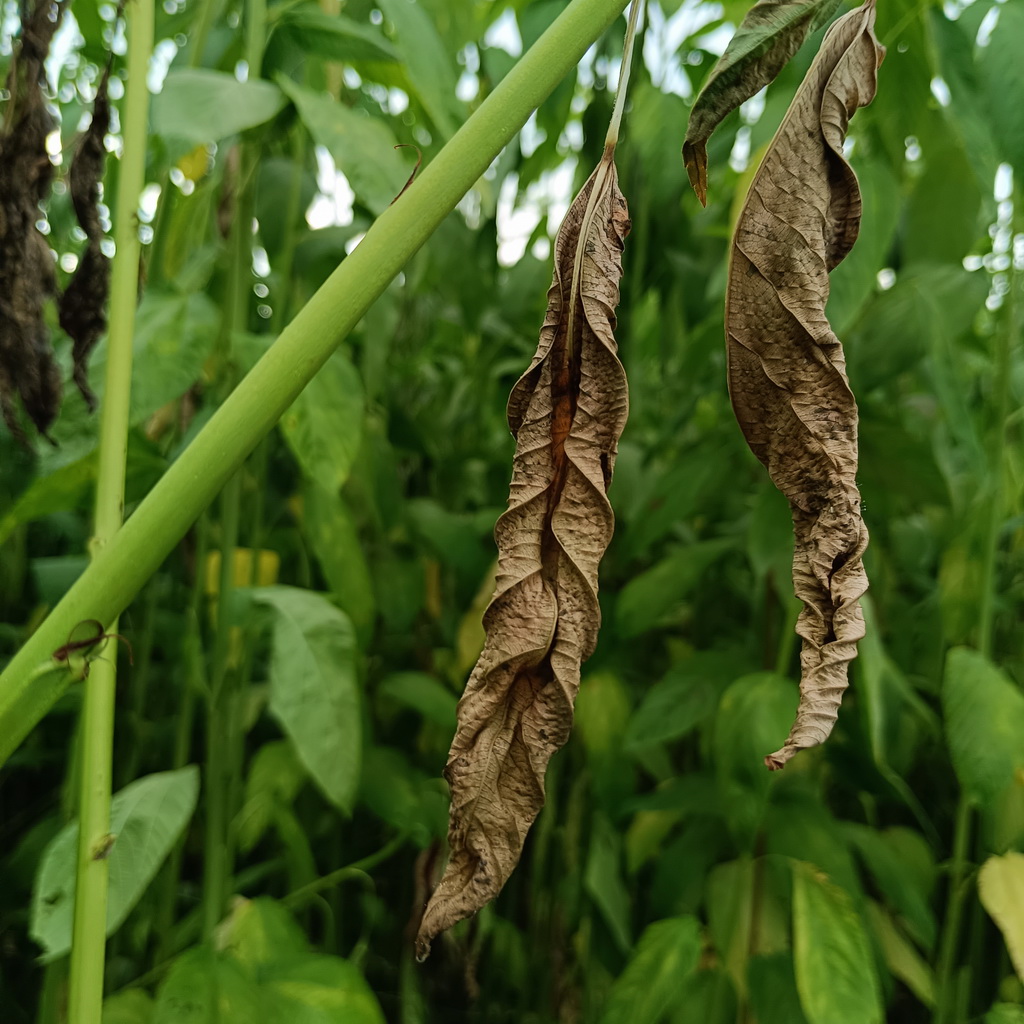
Label: Dieback